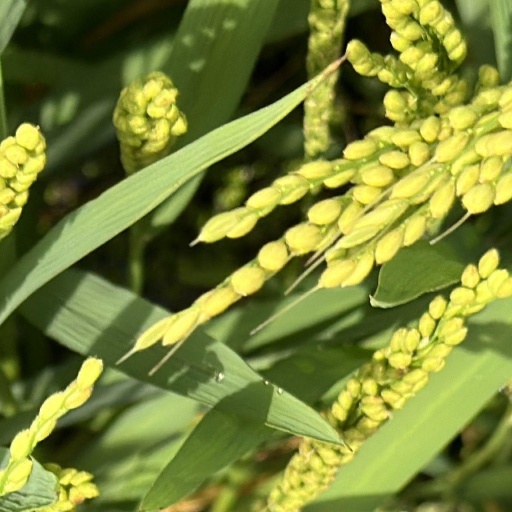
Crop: rice